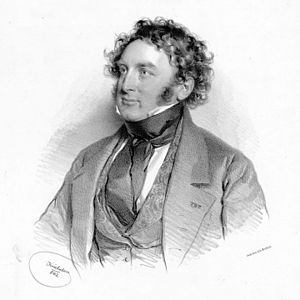
Nicolas Bochsa
Nicolas Bochsa 1789-1856